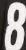
Number: 8